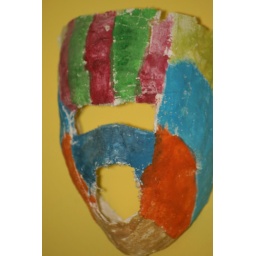
This colourful plaster mask was created by my son from an impression of his face .. Great Job!